Rusticula

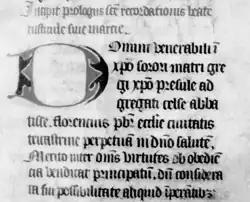
Start of Rusticula's "Life" in a 14th-century manuscript

Rusticula ( – 11 August 632), also called Marcia, was the abbess of Saint-Jean d'Arles from 575 until her death.